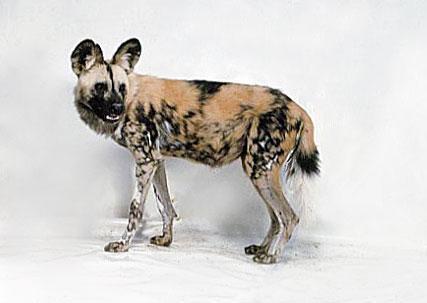
African_hunting_dog